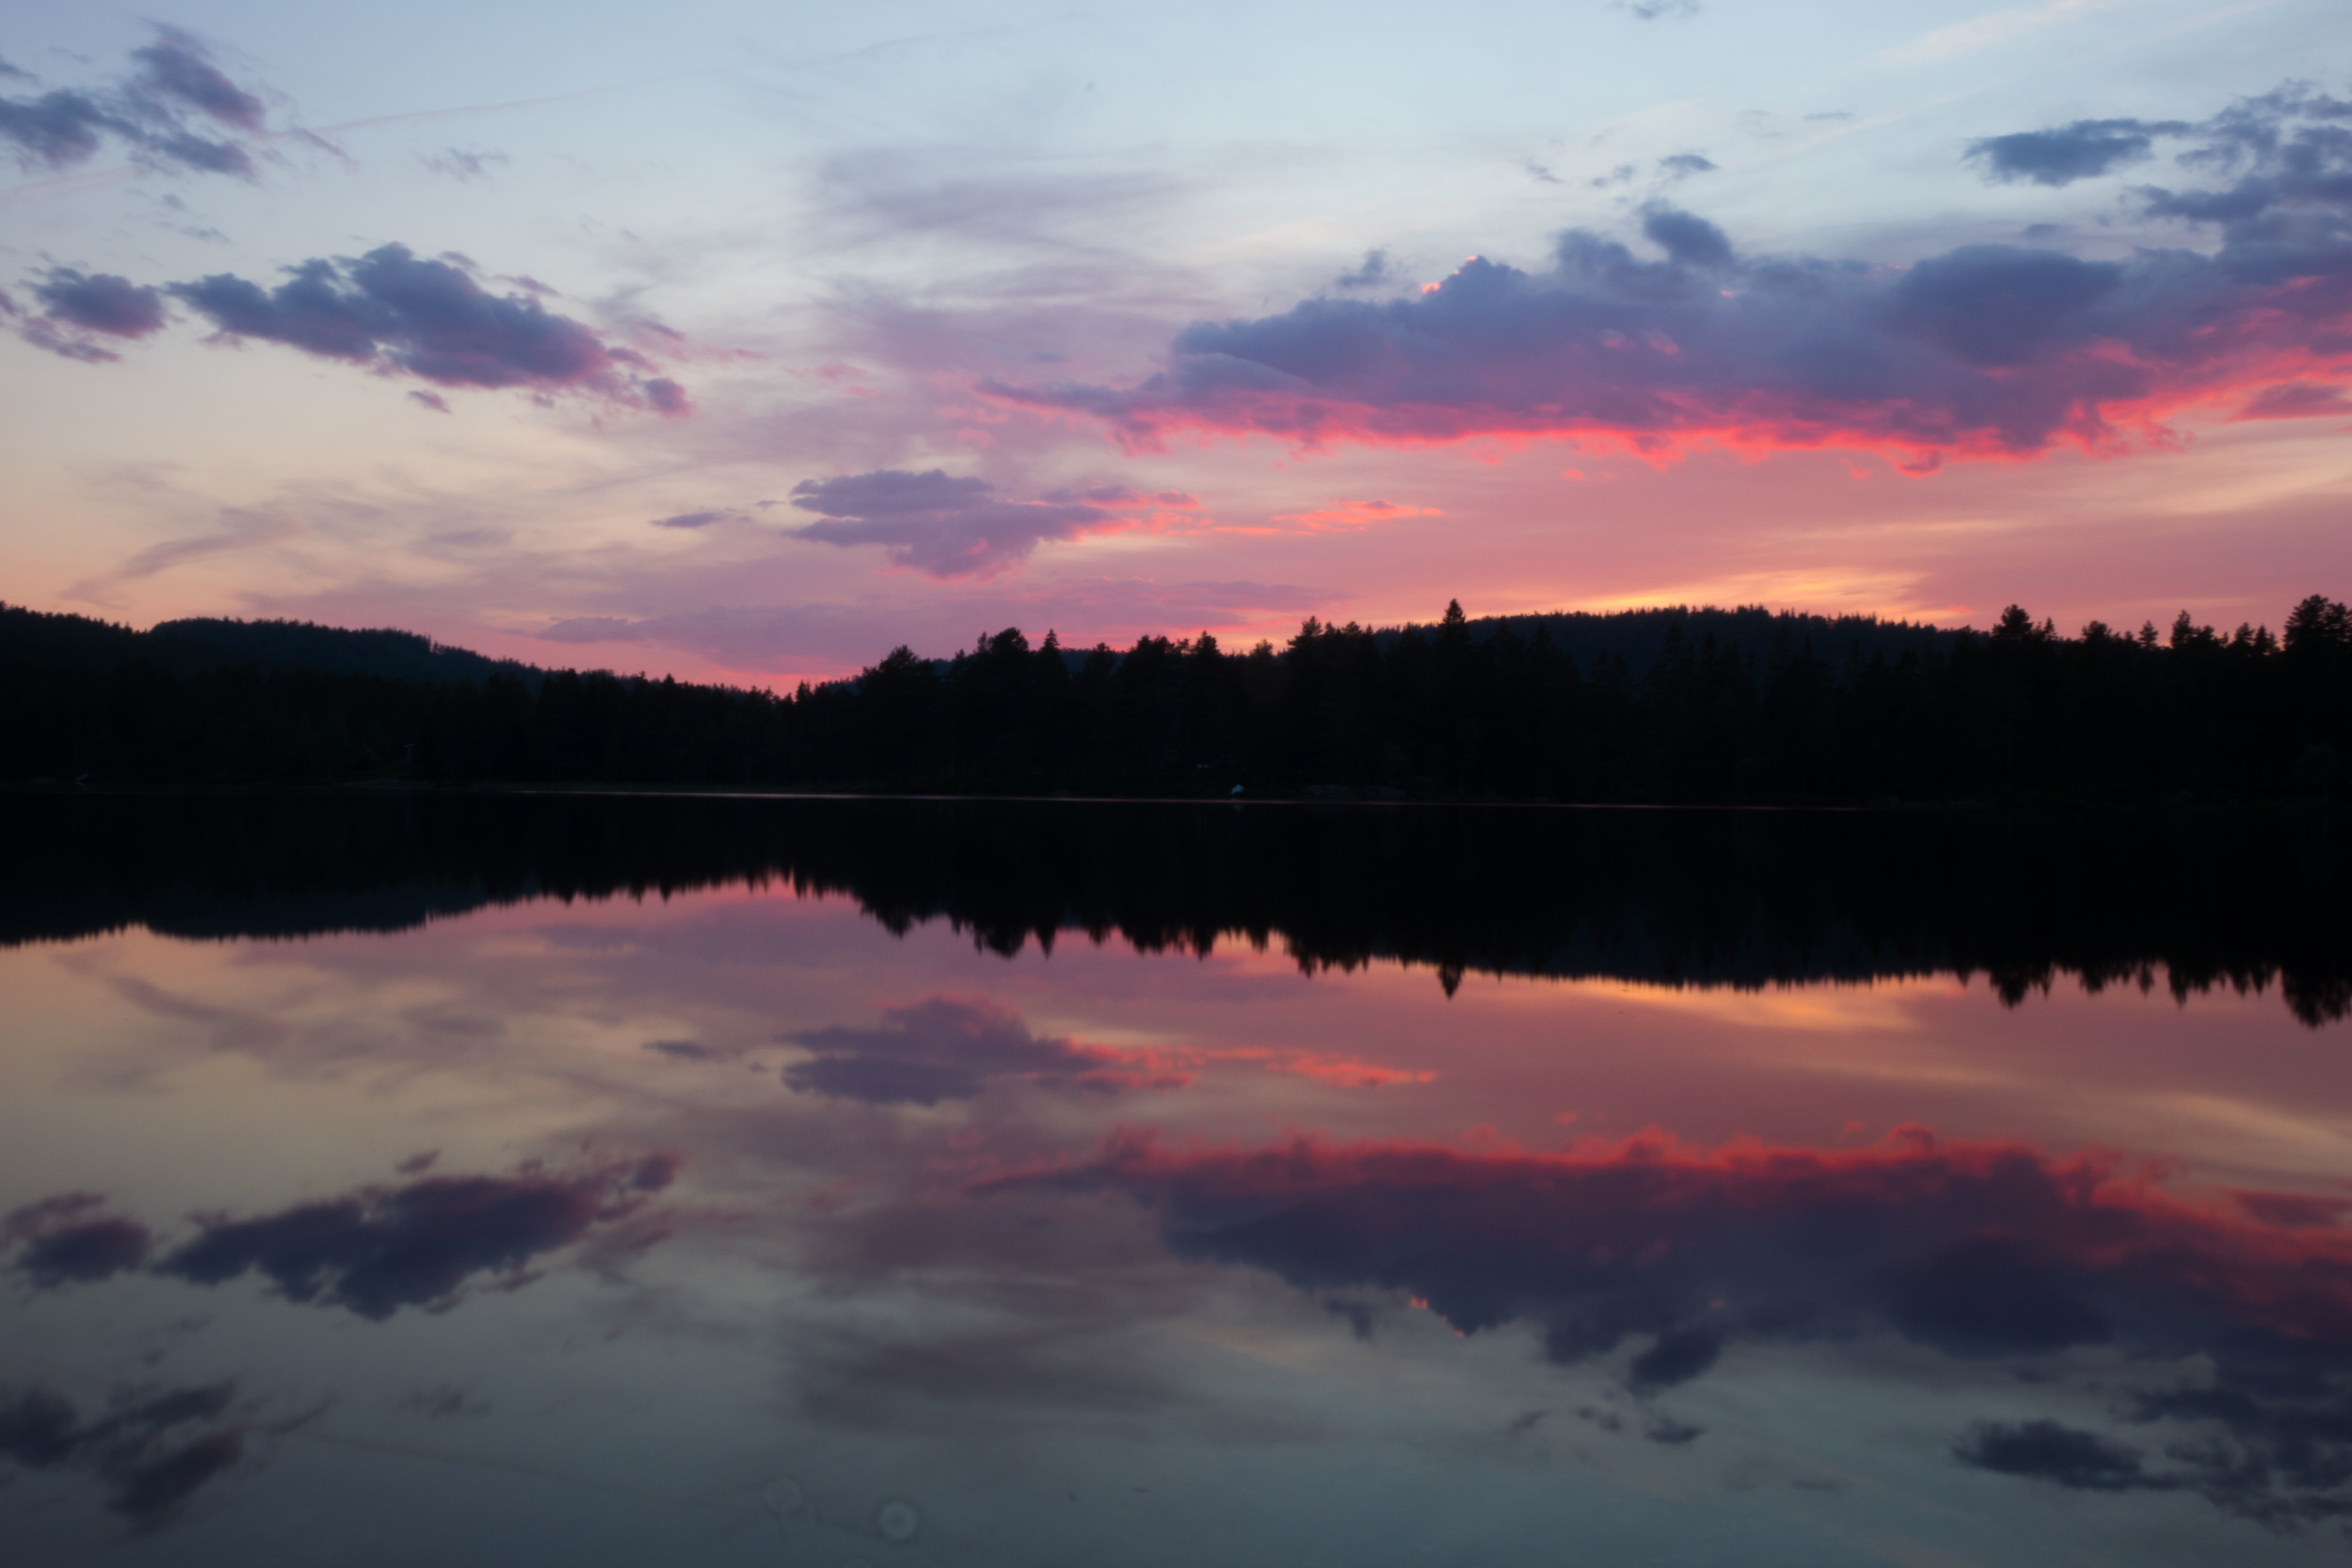
mountain, cloud, sky, sunrise, sunset, morning, lake, dawn, atmosphere, river, dusk, evening, reflection, loch, afterglow, atmospheric phenomenon, red sky at morning